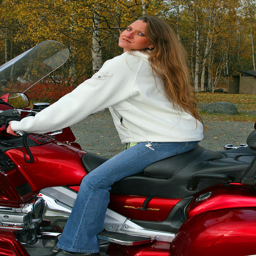
A woman poses for a picture on the motorcycle.
A beautiful woman in tight jeans riding a red motorcycle.
A woman is posing in the red motor bike that is parked
A woman with long hair poses on a  motorcycle
A lady with long hair sitting on the seat of a red motorcycle.